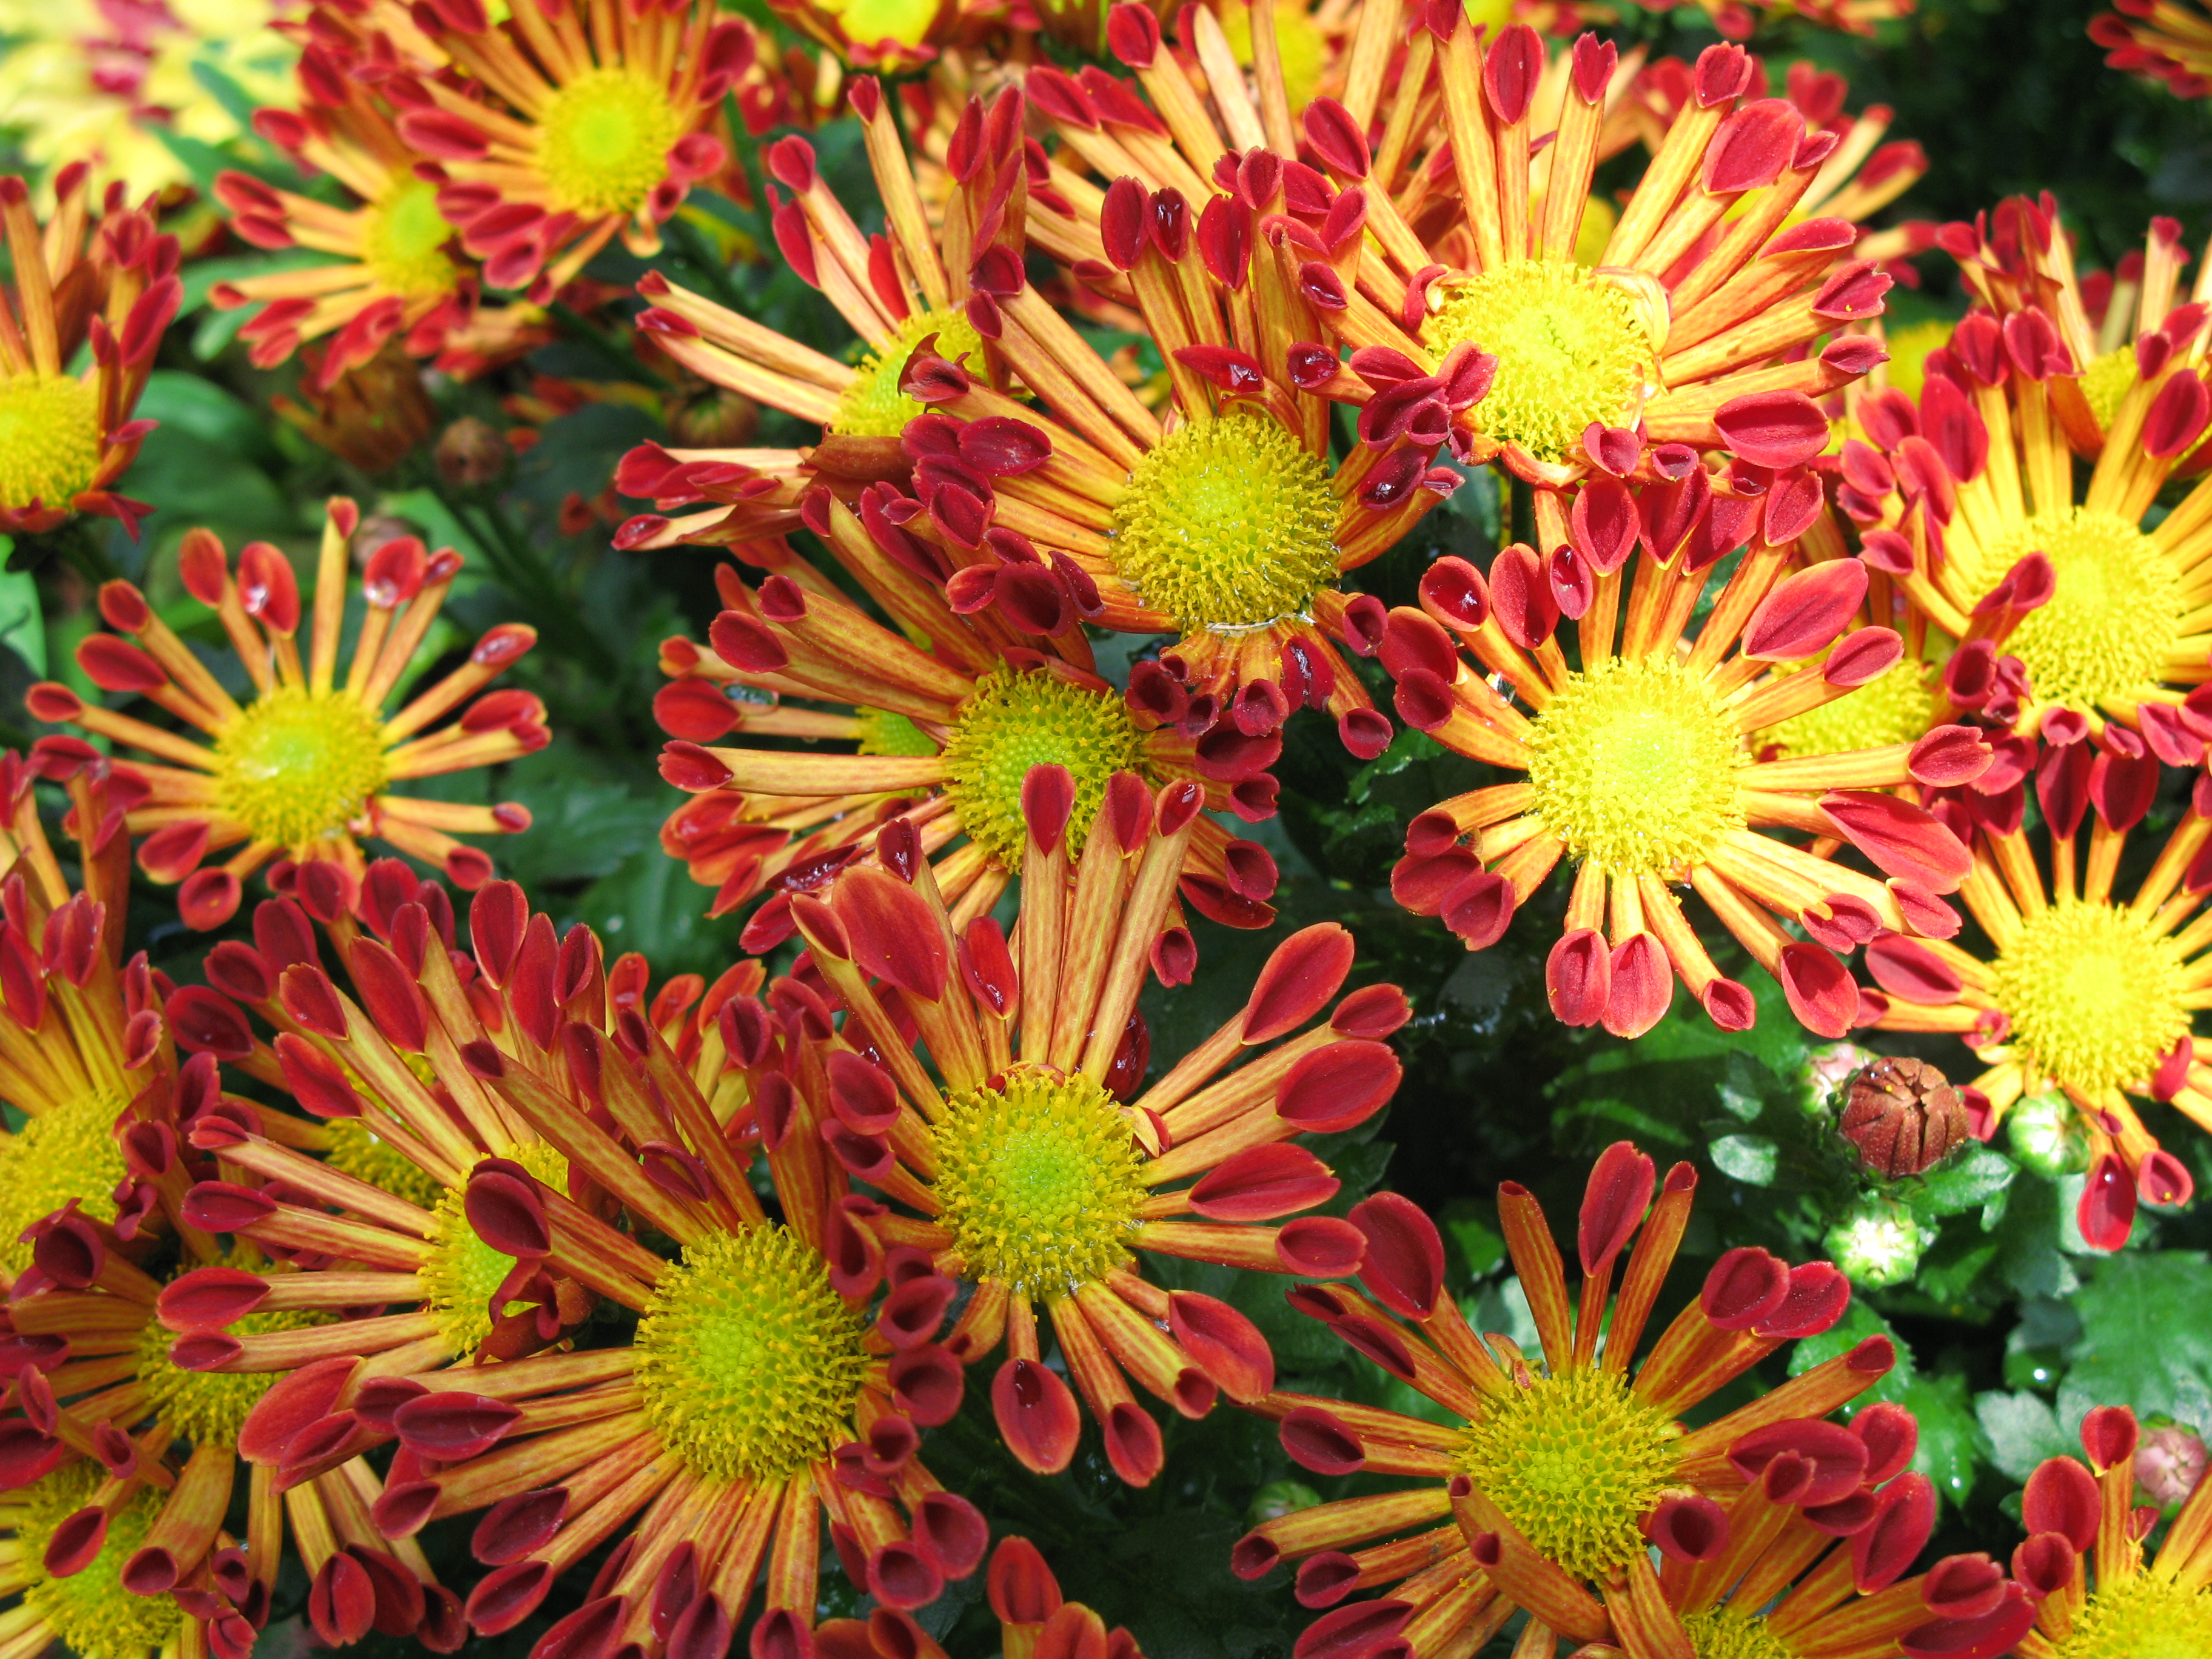
plant, flower, petal, pattern, high, botany, flora, wildflower, background, wallpaper, hires, floristry, hi, res, g7, macro photography, flowering plant, daisy family, annual plant, land plant, chrysanths, ice plant family, dorotheanthus bellidiformis, blanket flowers